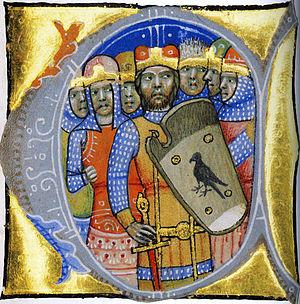
Le Turul est l'oiseau mythologique le plus important du mythe de l'origine des Magyars. Dans la mythologie hongroise, il est un messager lumineux de Dieu, posé au sommet du Világfa et veillant sur les esprits des enfants à naître, encore sous forme d'oiseaux.
La honfoglalás ou conquête hongroise désigne les événements historiques ayant mené à l'installation des tribus hongroises dans la plaine de Pannonie en Europe centrale à la fin du IXᵉ et au début du Xᵉ siècle.
Les Sept chefs magyars sont les chefs des sept tribus magyares qui occupèrent la plaine de Pannonie à partir de 895 après J.C. Constantin VII, empereur de l'empire Byzantin, nous donne le nom de ces sept tribus dans son ouvrage De Administrando Imperio. En revanche, le nom de leurs chefs ne sont pas connus avec précision, les différentes chroniques de l'époque ne faisant pas consensus — et certaines ayant été depuis identifiées comme fausses.